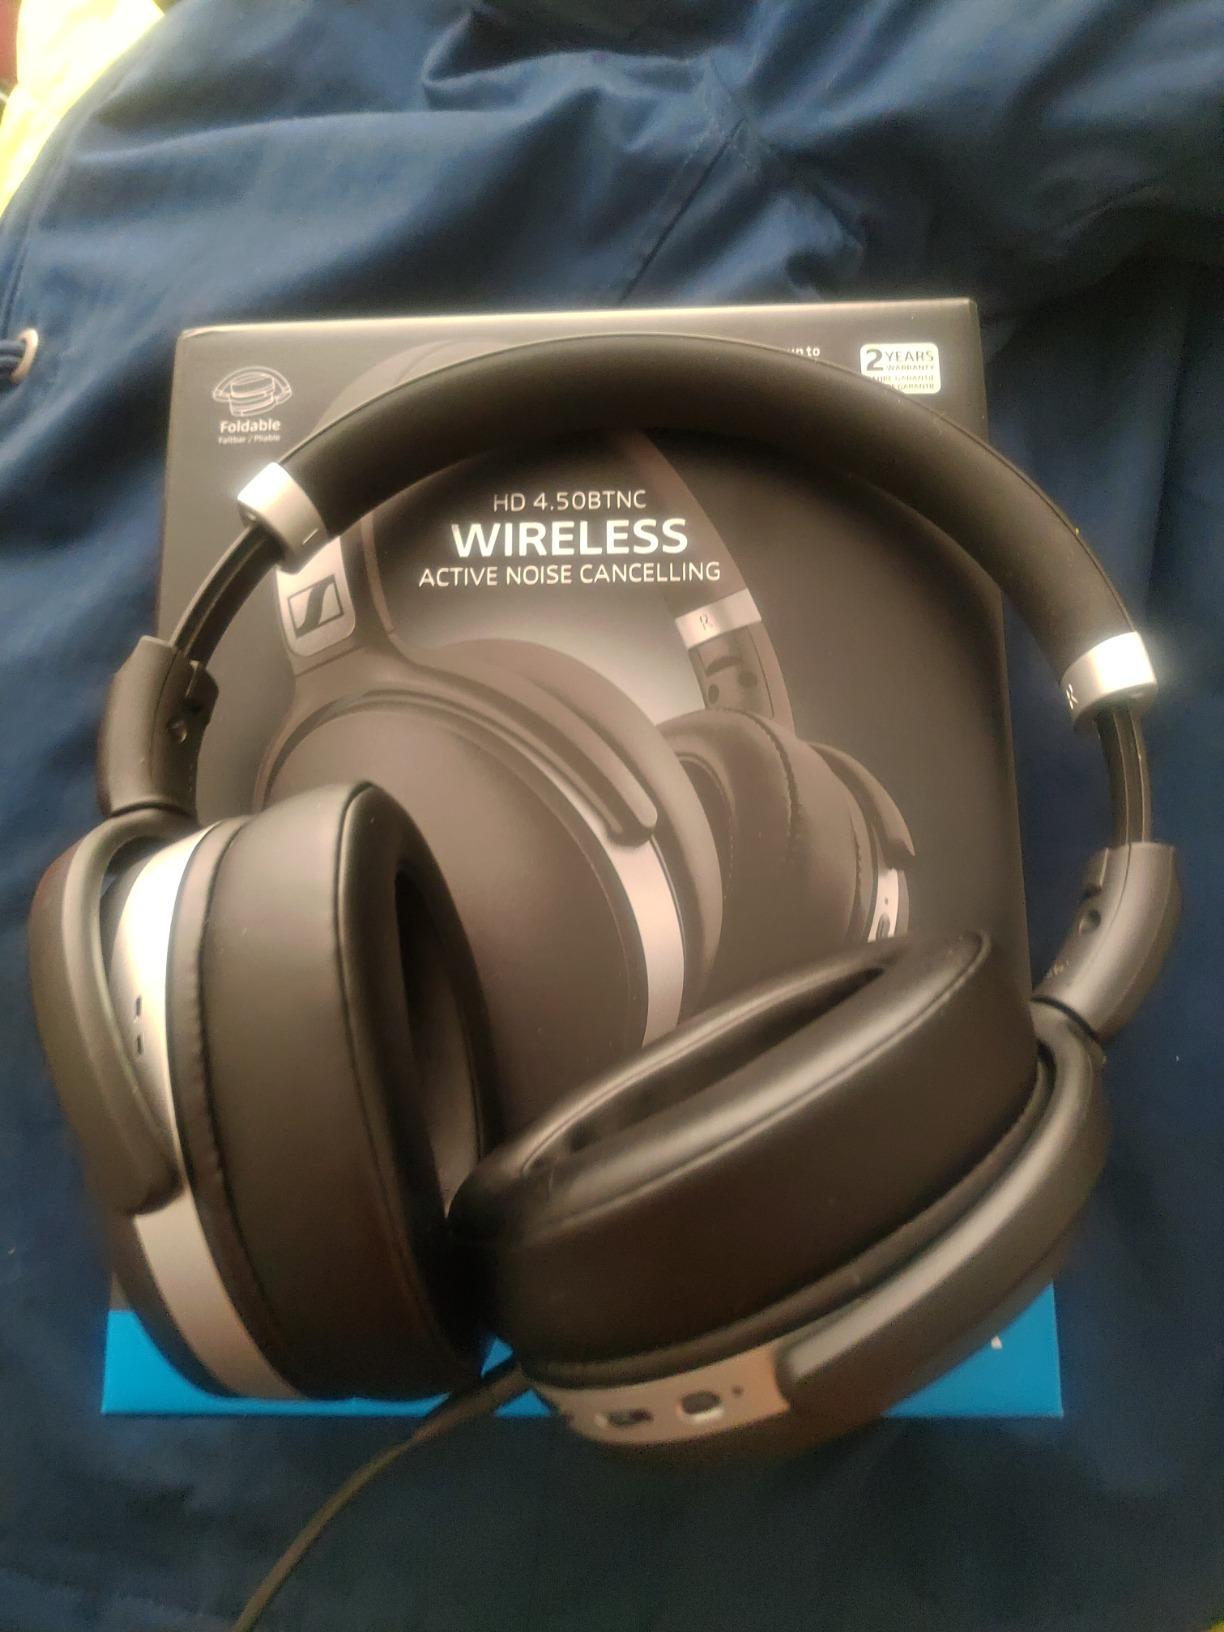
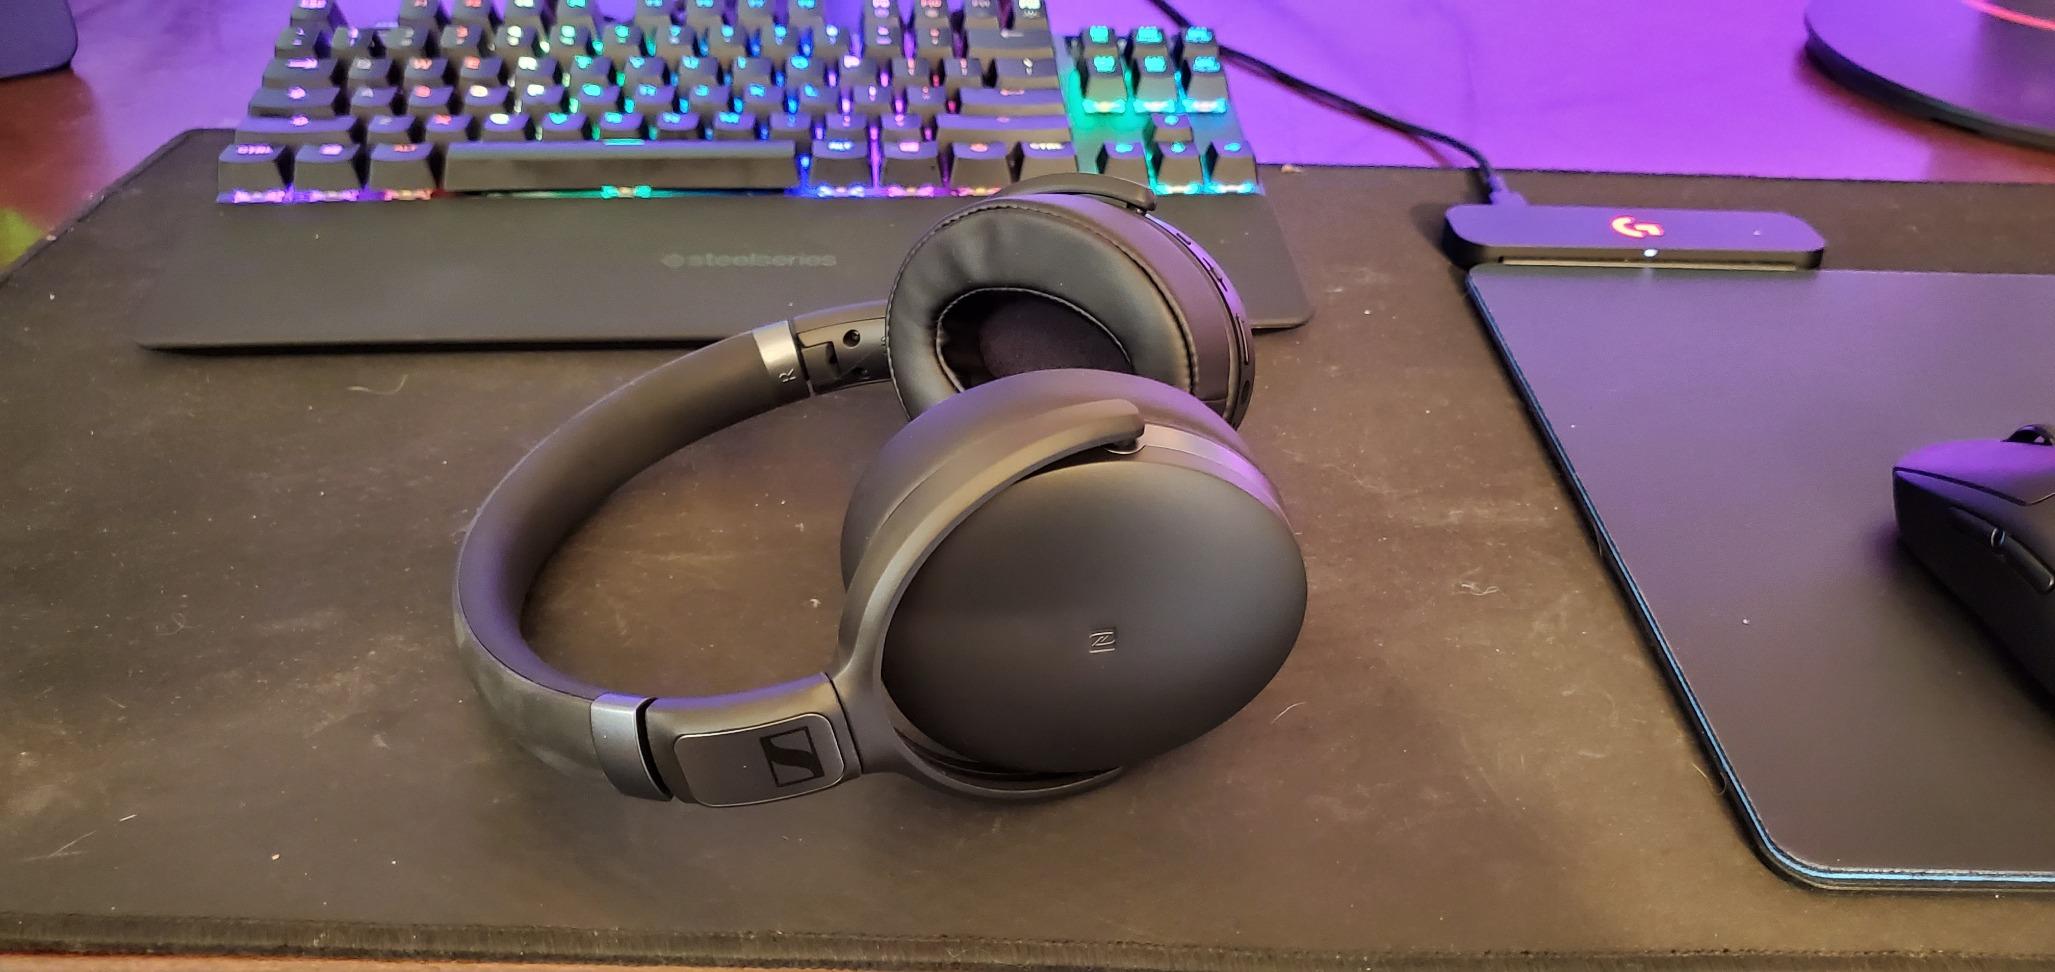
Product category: headphones
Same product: no